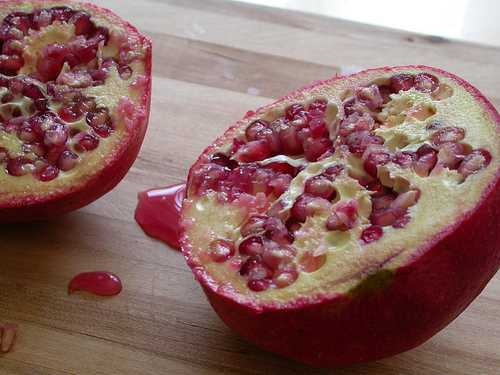
Label: Pomegranate